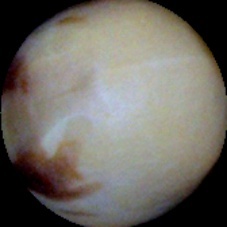
Label: Spotted